Guancheng, Zhengzhou

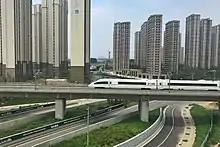
A train on the Beijing–Guangzhou high-speed railway

National Highway 107 and National Highway 310 both pass through Guancheng Hui District.